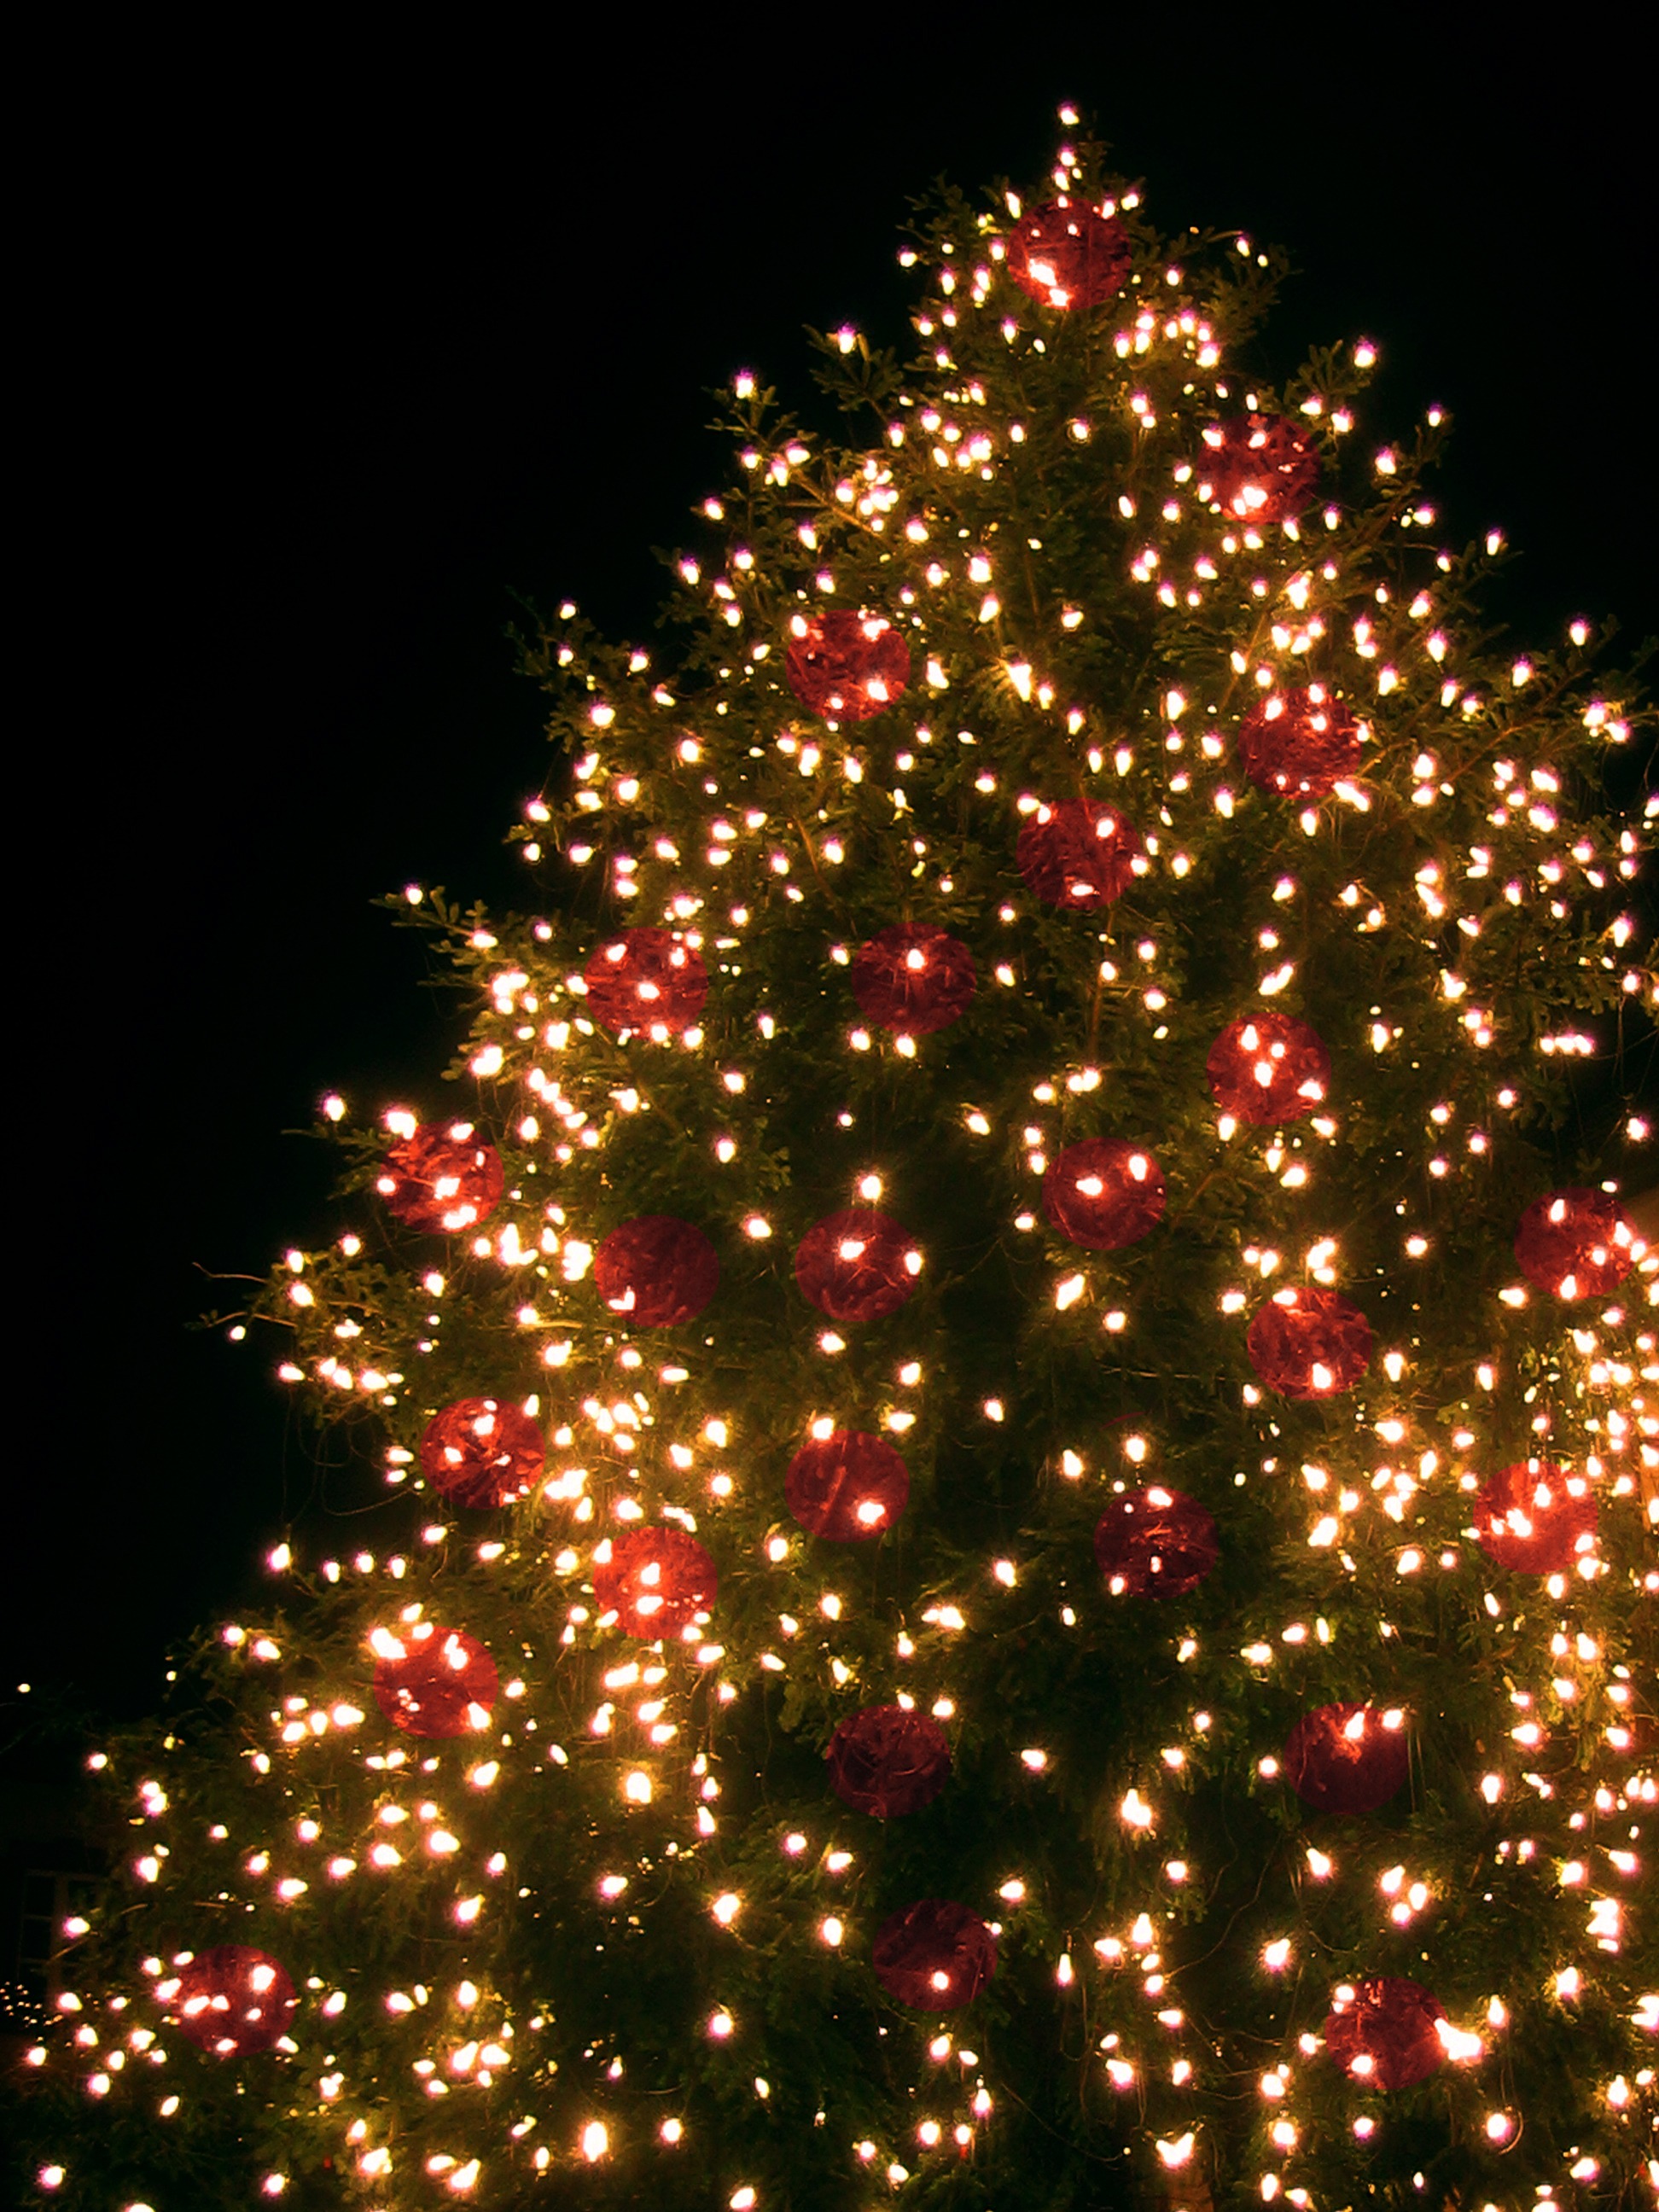
tree, winter, light, atmosphere, evening, decoration, church, christmas, lighting, christmas tree, sparkle, advent, christmas decoration, christmas time, lights, candles, holy, december, christmas eve, weihnachtsbaumschmuck, lichterkette, christmas lights